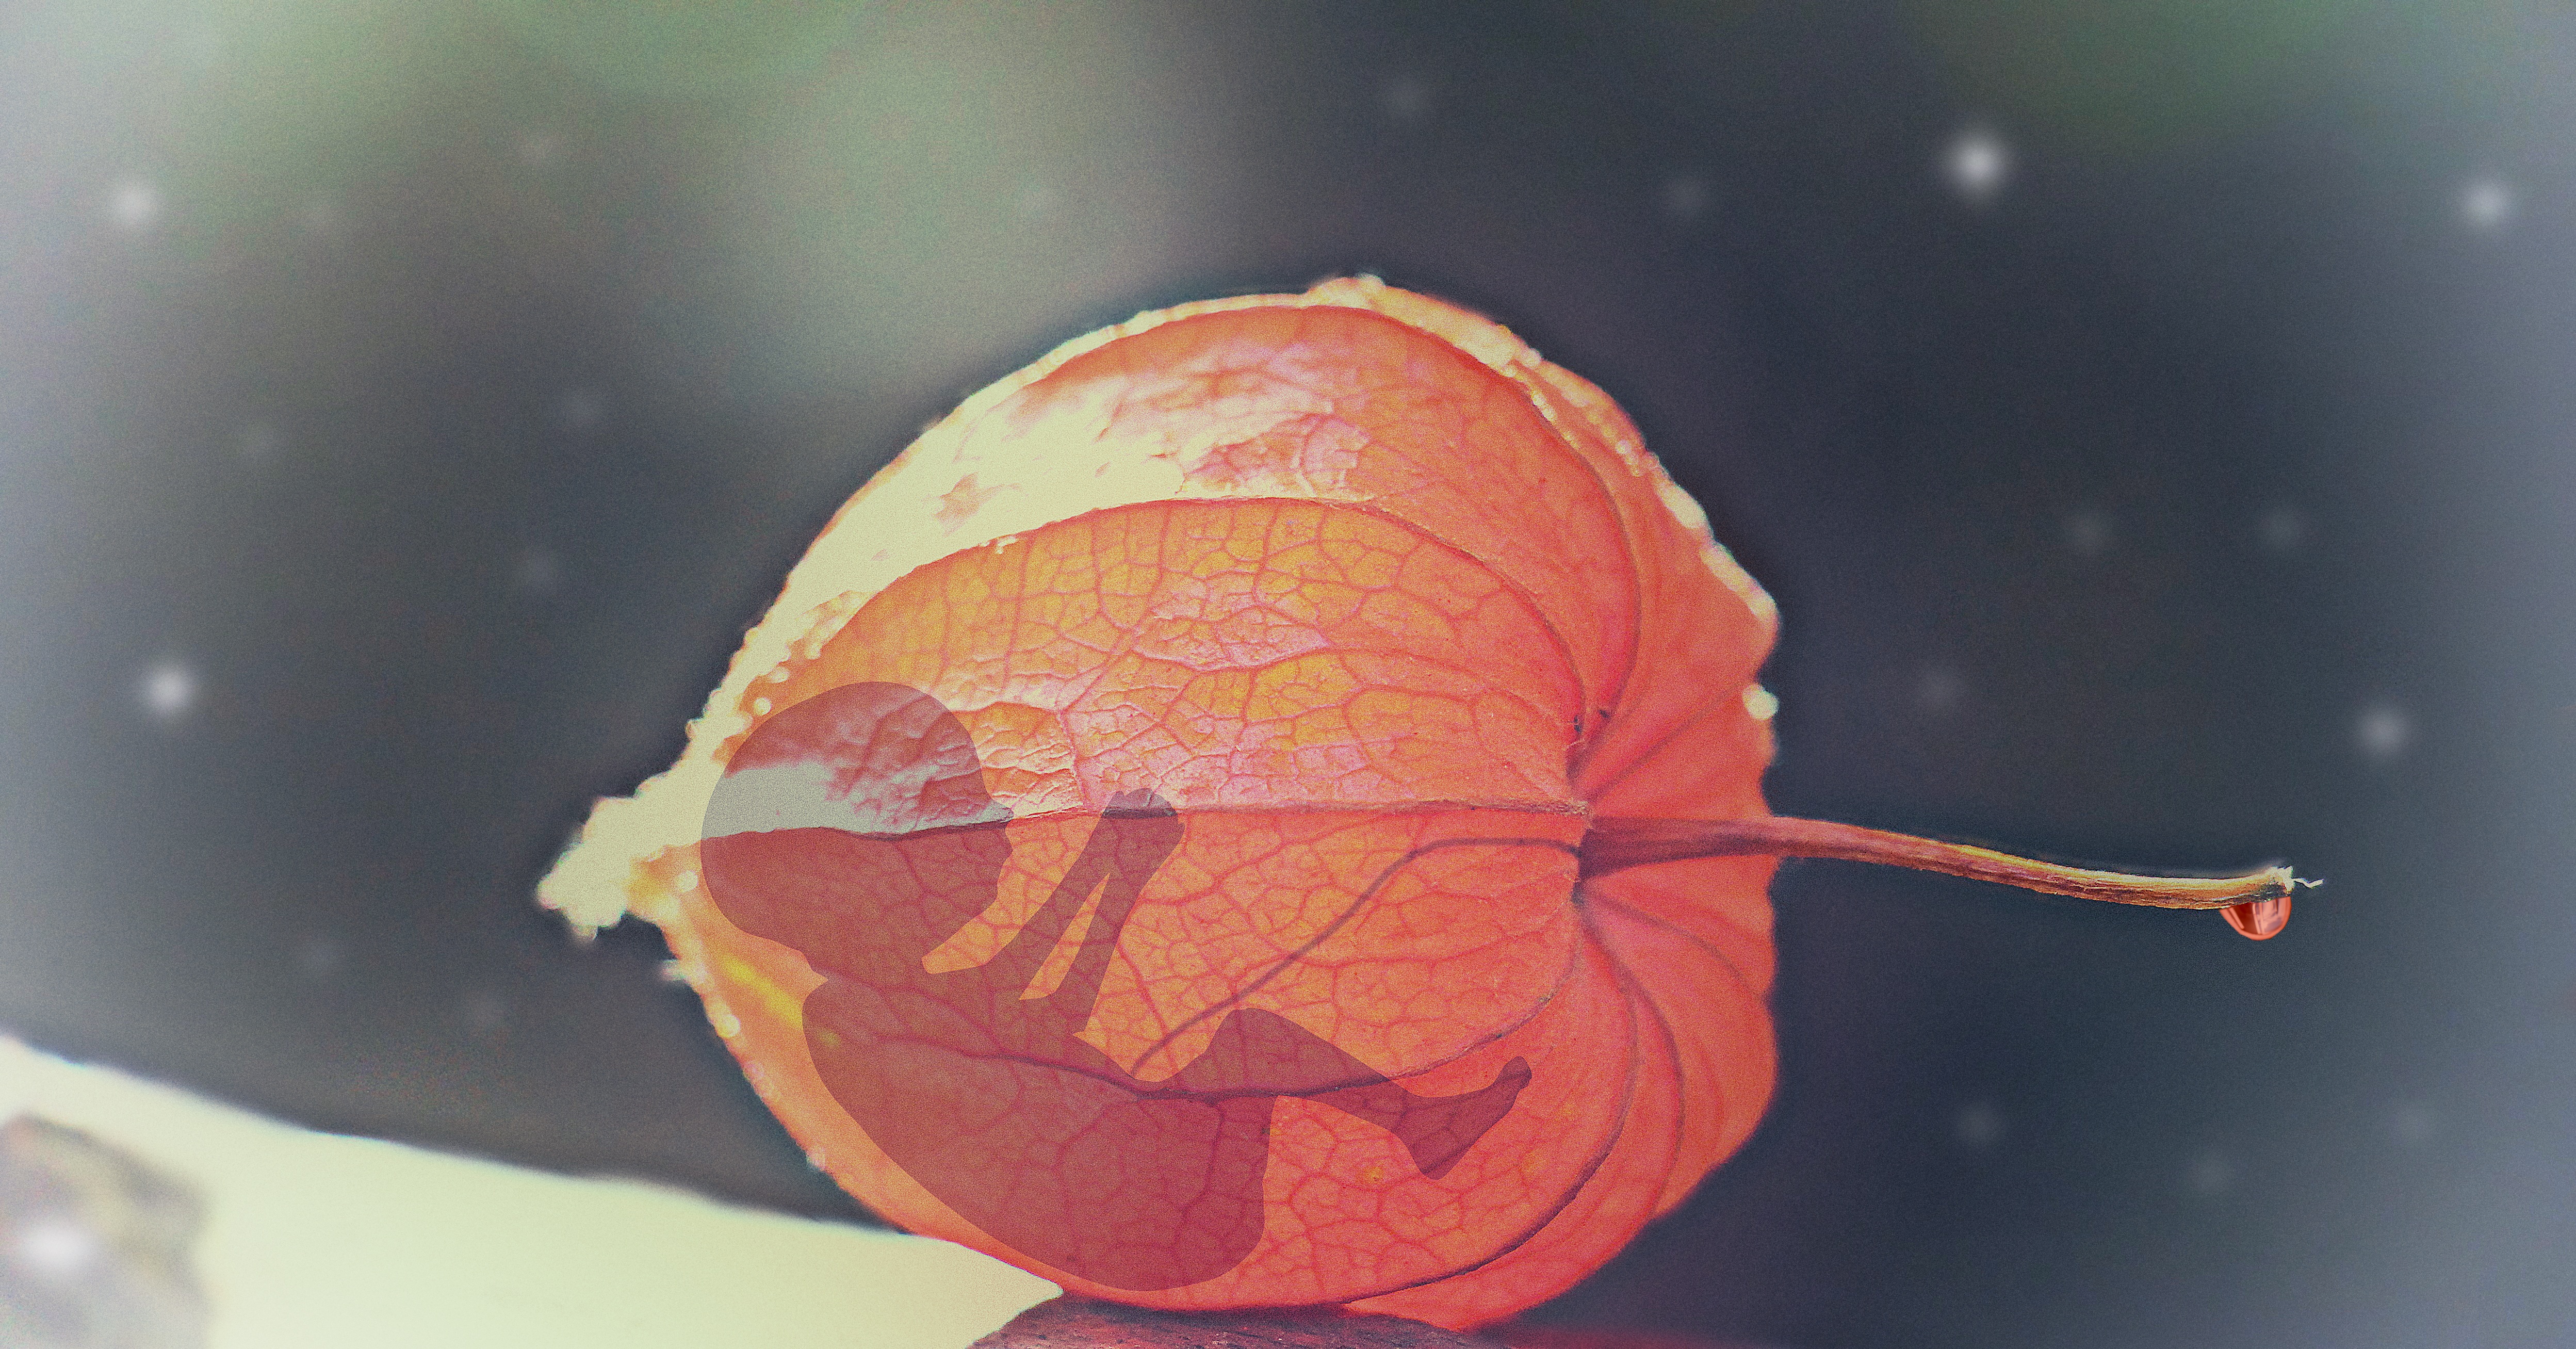
hand, snow, light, plant, photography, leaf, flower, love, food, red, produce, color, baby, life, close up, organ, macro photography, abortion, flowering plant, embryo, land plant